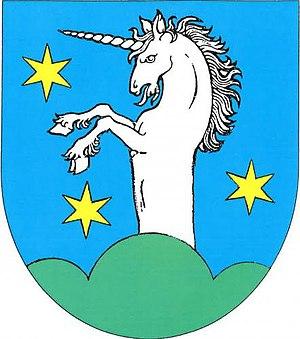
Jaroměřice est une commune du district de Svitavy, dans la région de Pardubice, en Tchéquie. Sa population s'élevait à 1 202 habitants en 2017.